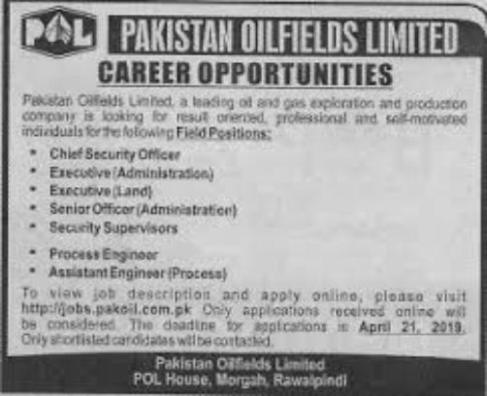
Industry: Transportation